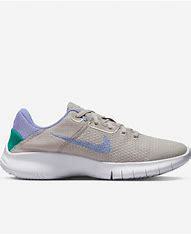
Brand: Nike
Model: Flex Experience Run 11 Next Nature